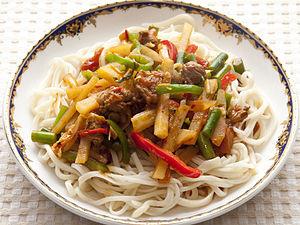
Les lāmiàn également appelées shǒu lāmiàn ou chēnmiàn, sont des nouilles de blé fraîches chinoises, étirées à la main par le cuisinier.